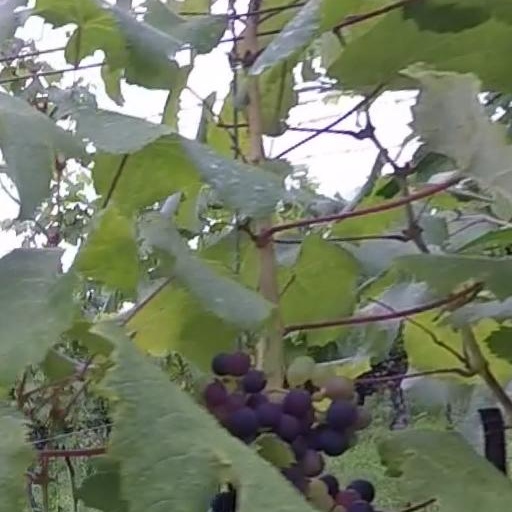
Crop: grape